Carlisle railway station, Perth

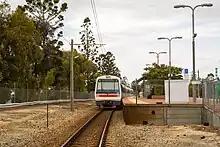
A train stopped at a station platform viewed from a pedestrian level crossing behind

Under Metronet's Victoria Park-Canning Level Crossing Removal Project, Carlisle station was rebuilt as an elevated station to remove the nearby level crossing. Grade separating the Mint Street/Archer Street level crossing was not initially planned under Metronet, but it was added due to federal funding in 2019. At this stage, the method of level crossing removal had not yet been decided. The decision to go with an elevated solution was announced in June 2020. The railway was to be elevated all the way from Mint Street to past Oats Street, a distance of . Town of Victoria Park mayor Karen Vernon criticised the decision to go with an elevated railway, instead wanting it to be underground. She said elevated rail "would be a blight on our area" and "it doesn't enhance the character of an area like Victoria Park".